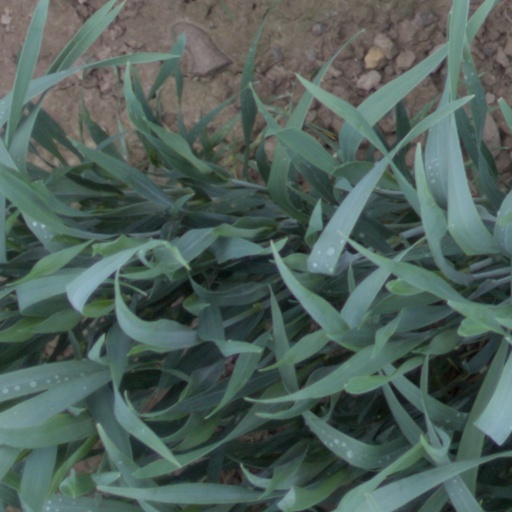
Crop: wheat